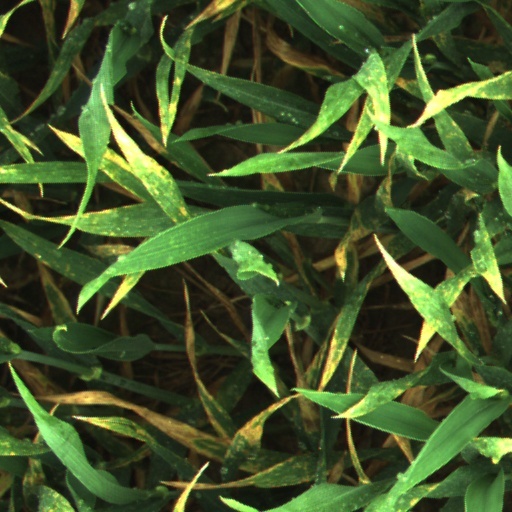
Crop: wheat